Brig–Zermatt railway line

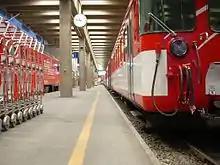
Zermatt's station concourse.

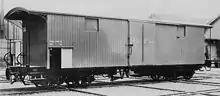
Goods van from 1906.

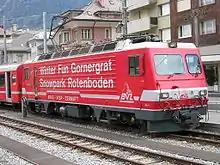
HGe 4/4 II No. 1

The appearance of Zermatt railway station is characterised by 1980s era alterations. To protect passengers and rolling stock from avalanches, a massive concrete canopy was erected by 1989, and the canopy spans a total of six tracks. Track 1, which is located on the western side of the station, is equipped with an inspection pit, and is not open to the public. Here, the main task is the maintenance of the shuttle trains to and from Täsch. Track 2 has been set up for the shuttle traffic to Täsch, and is used according to the Spanish solution, with both sides equipped with platforms to allow a rapid exchange of passengers. Tracks 3 to 5 serve the regular traffic to Brig, and each has its own platform. Track 6 serves mainly cargo traffic, and ends at the baggage hall of the station building. It is shorter than the other tracks, but is also provided with a common platform with track 6.